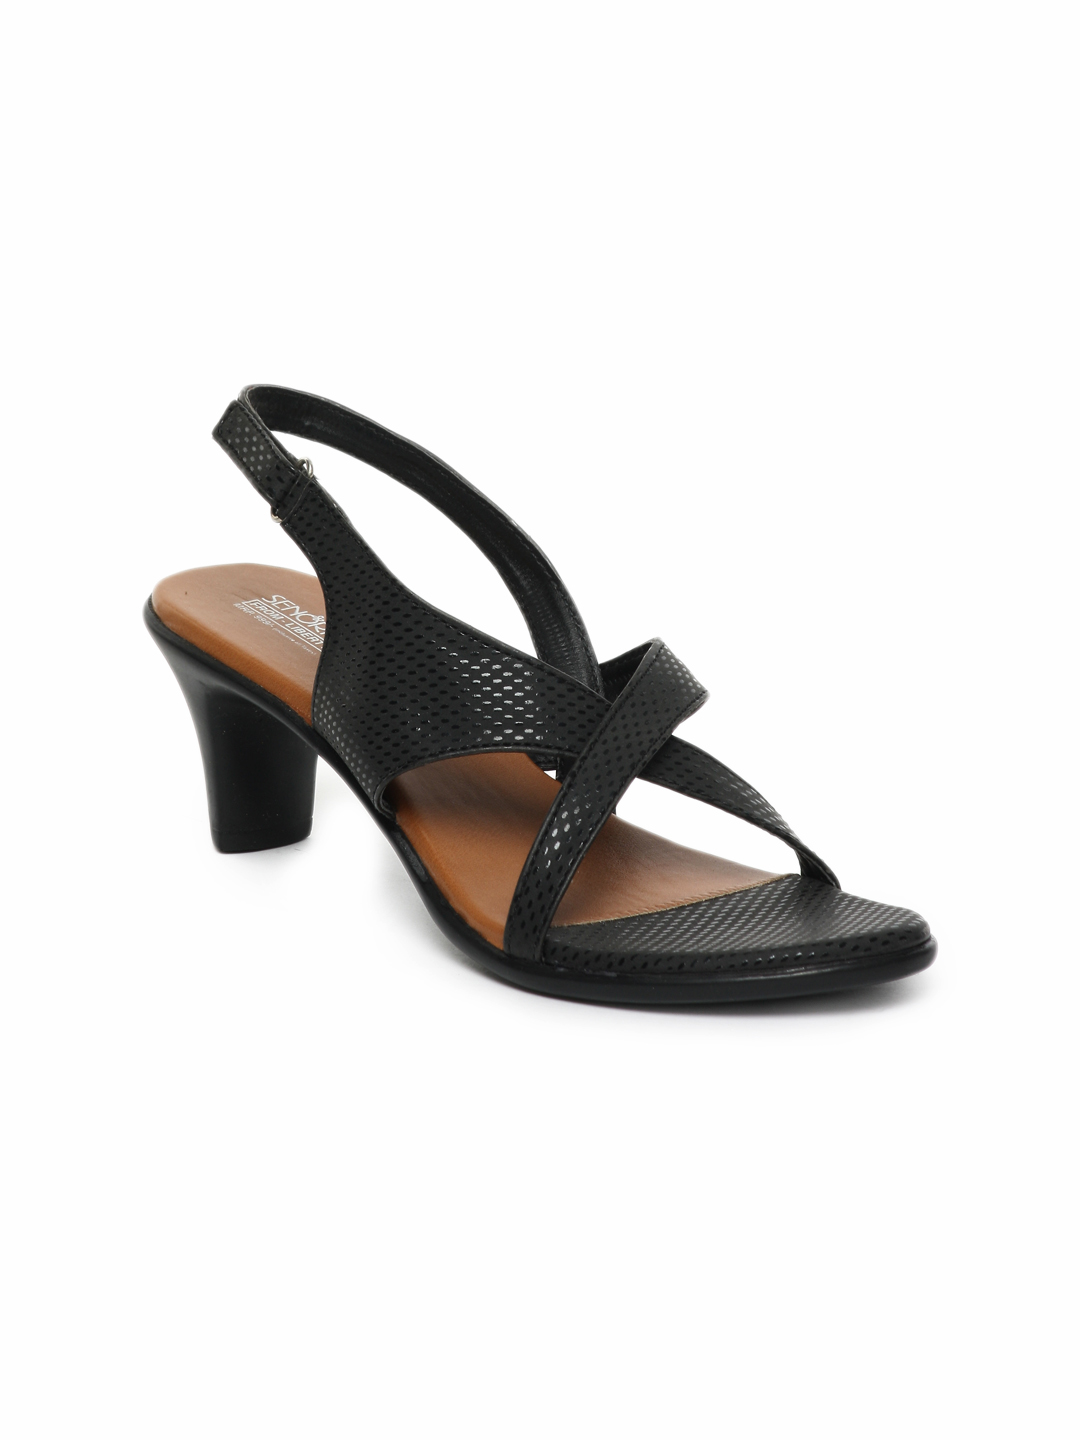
Senorita Women Black Heels
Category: Footwear / Shoes / Flats
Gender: Women
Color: Black
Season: Fall 2012
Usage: Casual